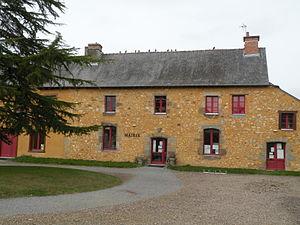
Mairie de Vignoc. Brezhoneg: Ti-kêr Gwinieg.
Vignoc est une commune française située dans le département d'Ille-et-Vilaine, en région Bretagne, peuplée de 1 910 habitants.